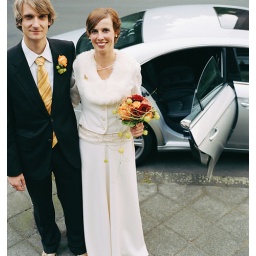
Bride and groom in street, car with open door in background, portrait